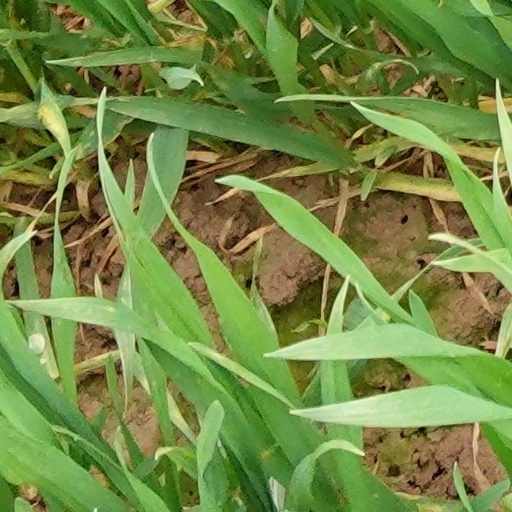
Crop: wheat